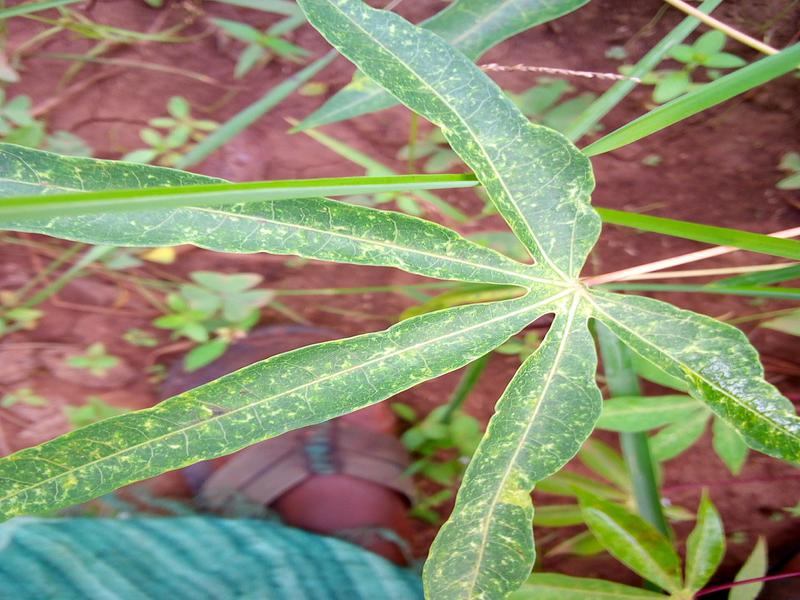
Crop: cassava
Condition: green_mottle